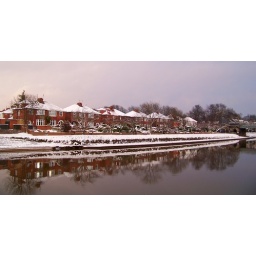
Snow on the houses by the river